Pteropus brunneus

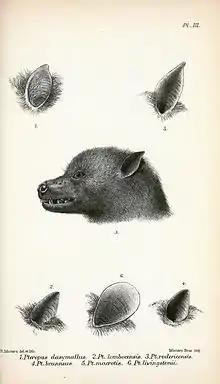
The ear of "P. brunneus" (4), compared other species of the genus and "Pteropus rodricensis", the head at center.

A smaller species of genus "Pteropus", the weight estimated to be around . The length of the head and body combined is approximately , the forearm of the single specimen is . Fur colour of this macrobat is uniform across the body, a golden shade of brown.